Mercedes of Orléans

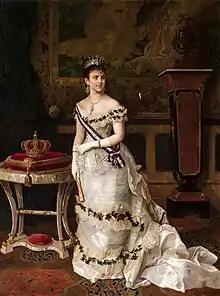
Portrait of Mercedes in 1878, the year of her death (portrait by Manuel Cabral Aguado-Bejarano)

The news of her demise spawned many folk songs accounting for it, most notably the famous "copla", with many variations in Spain and America, particularly popular among children delivered as a song accompanying a skipping rope game. According to Benito Pérez Galdós, he had already heard about it a few days after the incident: “"¿Dónde vas Alfonso XII? ¿Dónde vas triste de ti? Voy en busca de Mercedes que ayer tarde no la vi…”" ("Where are you going, Alfonso XII? Where are you going, sad man?—I'm going in search of Mercedes whom I did not see yesterday afternoon..."). A film about the romance between María de las Mercedes and Alfonso XII, "Where Are You Going, Alfonso XII?", was released in 1958.